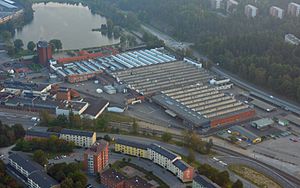
Scania
Scania AB er en svensk fabrikant af lastbiler og busser.